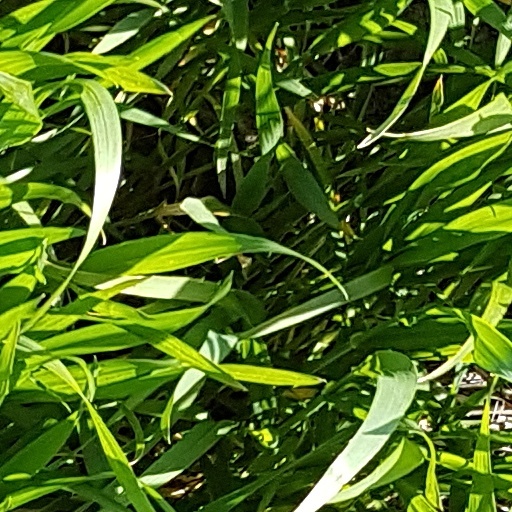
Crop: wheat